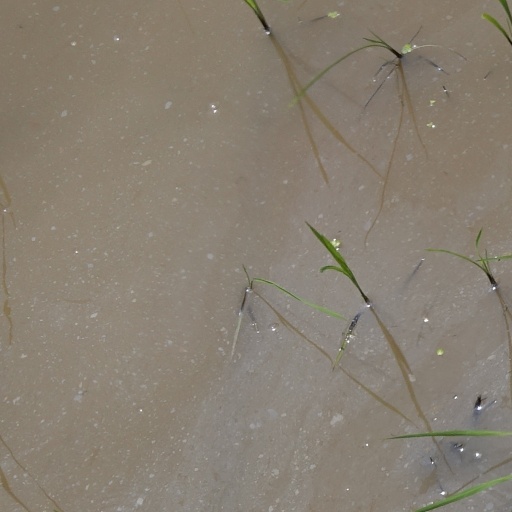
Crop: rice